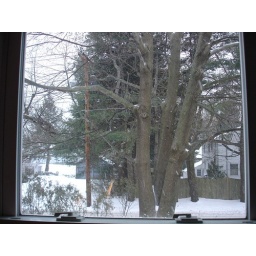
Out the window in my home office.